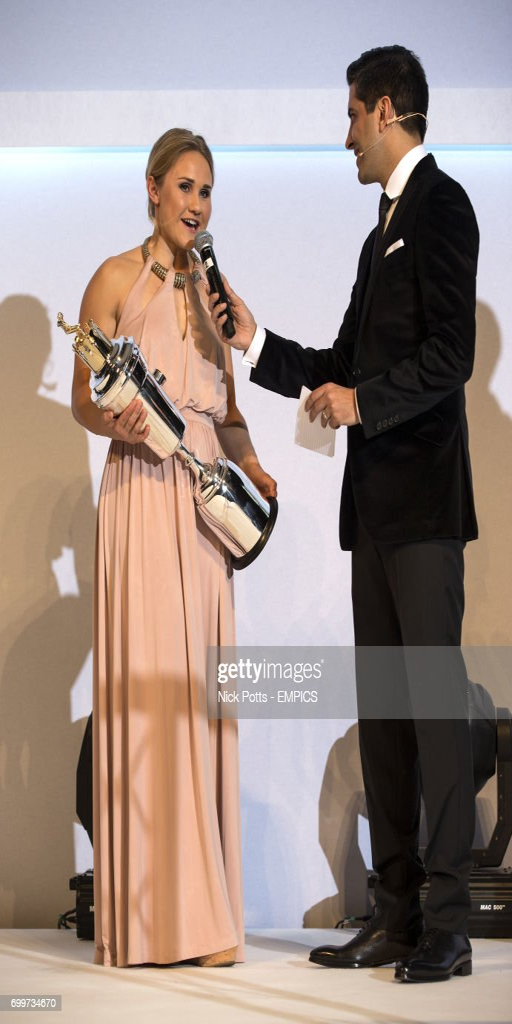
football player on stage with person with presenter